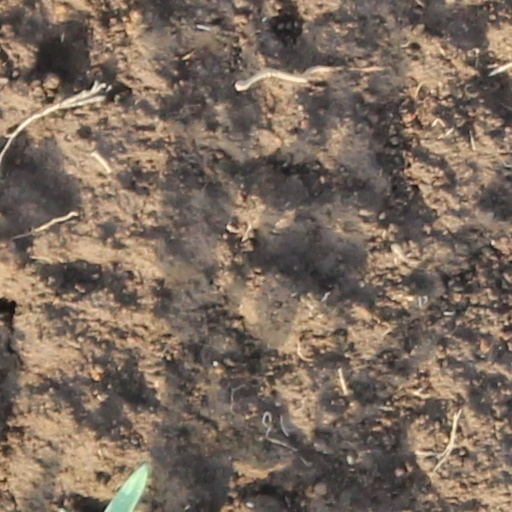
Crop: wheat